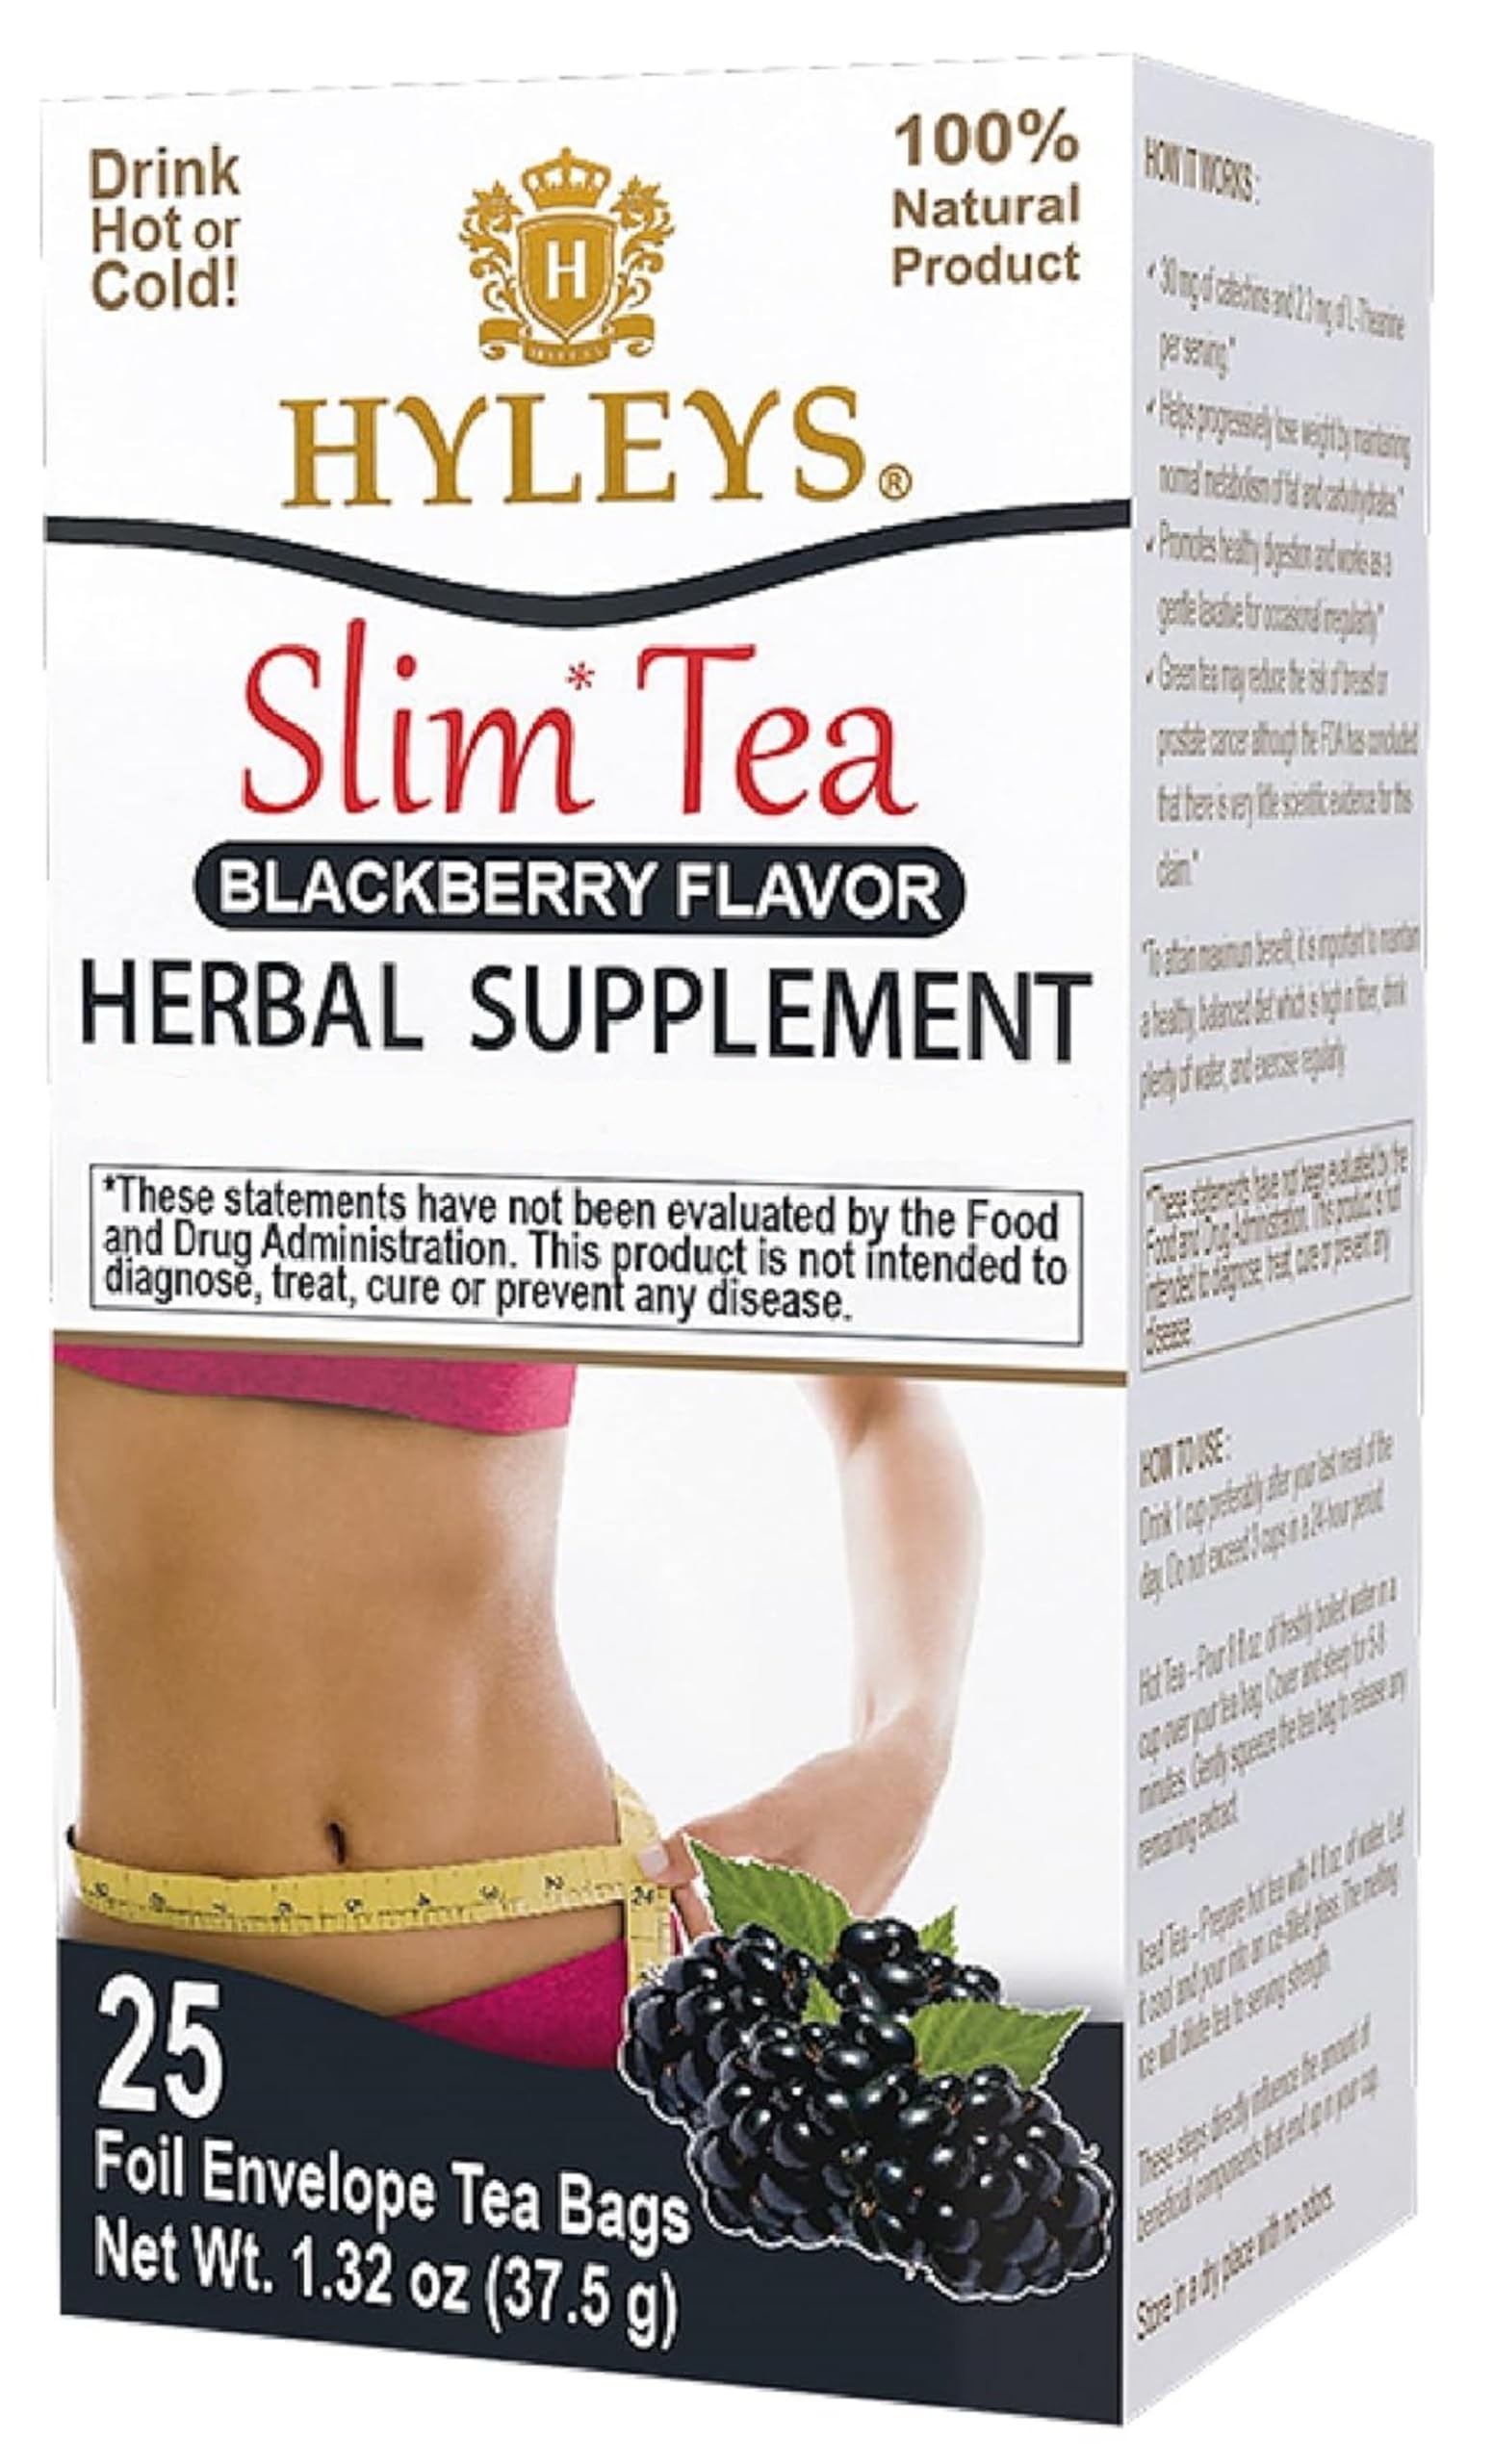
Item Name: Hyleys Slim Tea Blackberry Flavor - Weight Loss Herbal Supplement Cleanse and Detox - 25 Tea Bags (12 Pack)
Bullet Point 1: Helps promote weight loss with natural ingredients – This specially formulated tea blend supports healthy weight loss by using natural plant extract, including green tea and senna, to help you achieve a skinny, healthier body over time.
Bullet Point 2: 1-Step ultra-slimming program – Simple and effective – Enjoy the convenience of our 1-step program. Just drink one cup of Hyleys Slim Tea before bed to support your meal digestion and detox while you sleep.
Bullet Point 3: Contains three simple, all-natural ingredients – Hyleys Slim Tea combines the power of green tea, senna leaves and natural flavors to create an ultra-effective herbal cleanse that’s gentle on your system yet powerful for weight management.
Bullet Point 4: Boosts metabolism, improves digestion, and reduces bloating – Our tea helps improve digestion and naturally reduces bloating, thanks to its powerful blend of natural ingredients, helping your body bloom and thrive with a boosted metabolism.
Bullet Point 5: 25 individually wrapped foil teabags to preserve taste and freshness – Each box includes 25 foil-sealed teabags to maintain the highest quality, ensuring a fresh, delicious taste with every cup, so you can enjoy your skinny journey with every brew.
Value: 300.0
Unit: Count

Price: 55.99